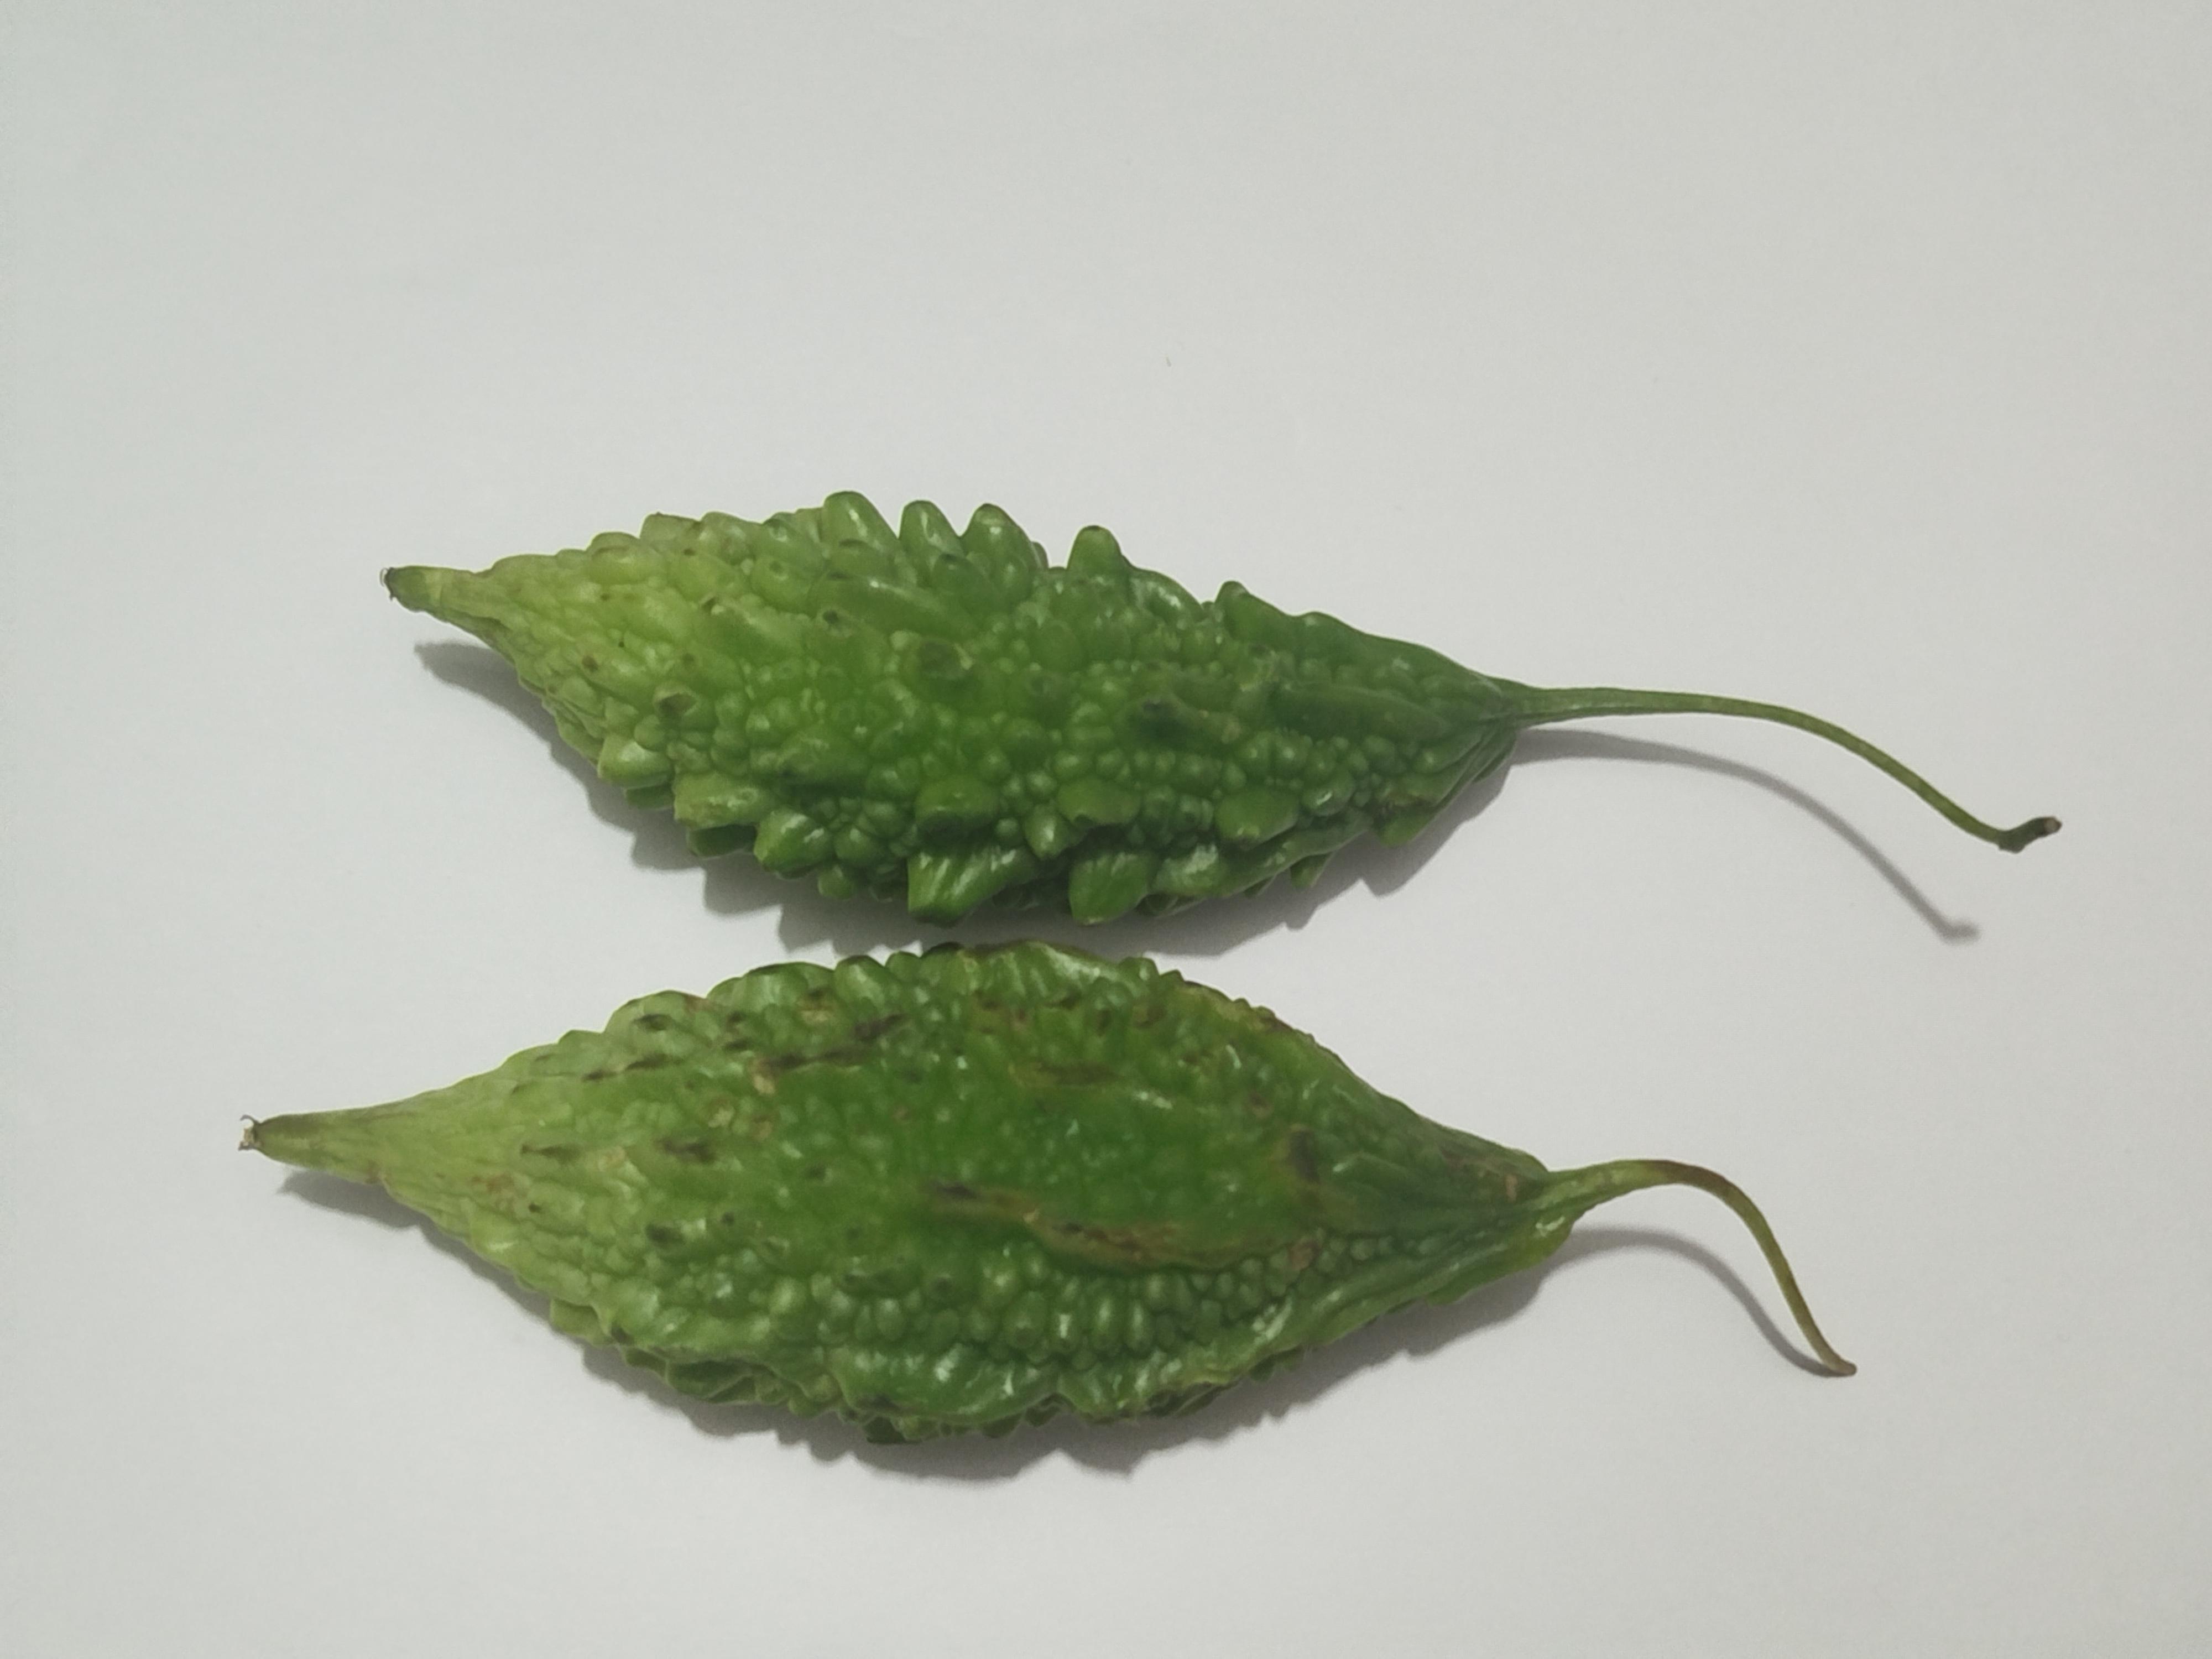
Label: Bitter melon